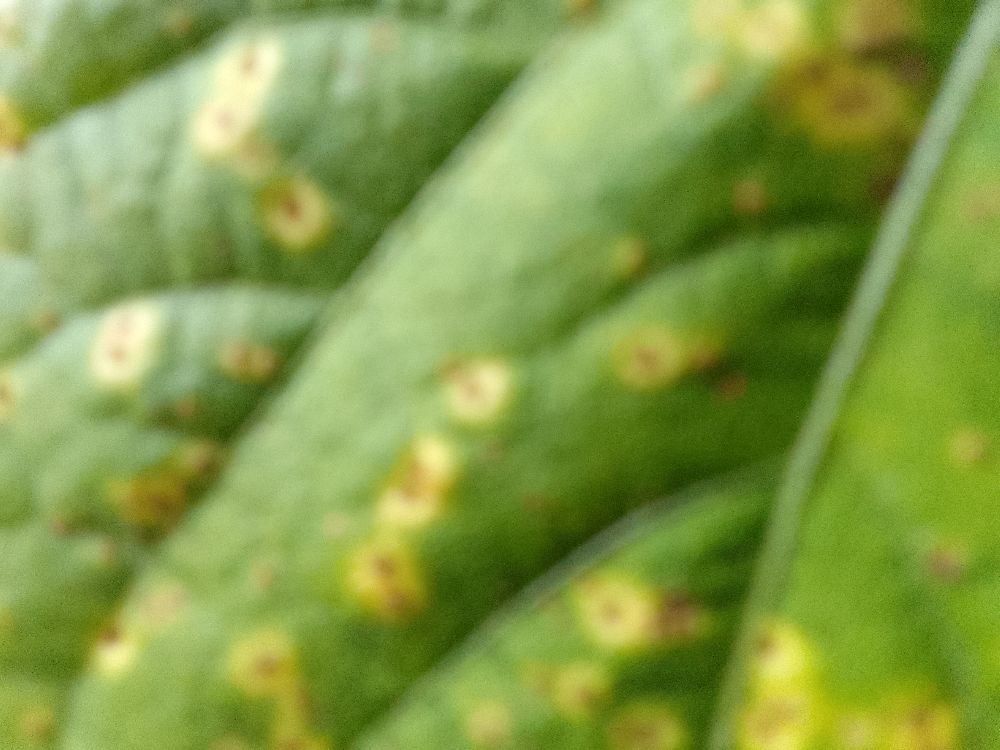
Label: rust